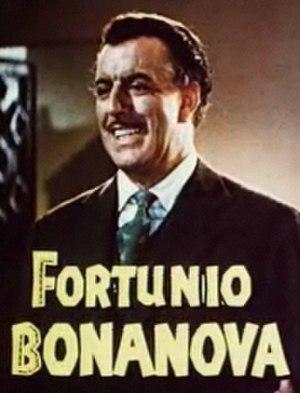
Fortunio Bonanova, de son vrai nom Josep Lluís Moll, est un chanteur, acteur, producteur et réalisateur espagnol, né le 13 janvier 1895 à Palma de Majorque, mort le 2 avril 1969 à Woodland Hills.